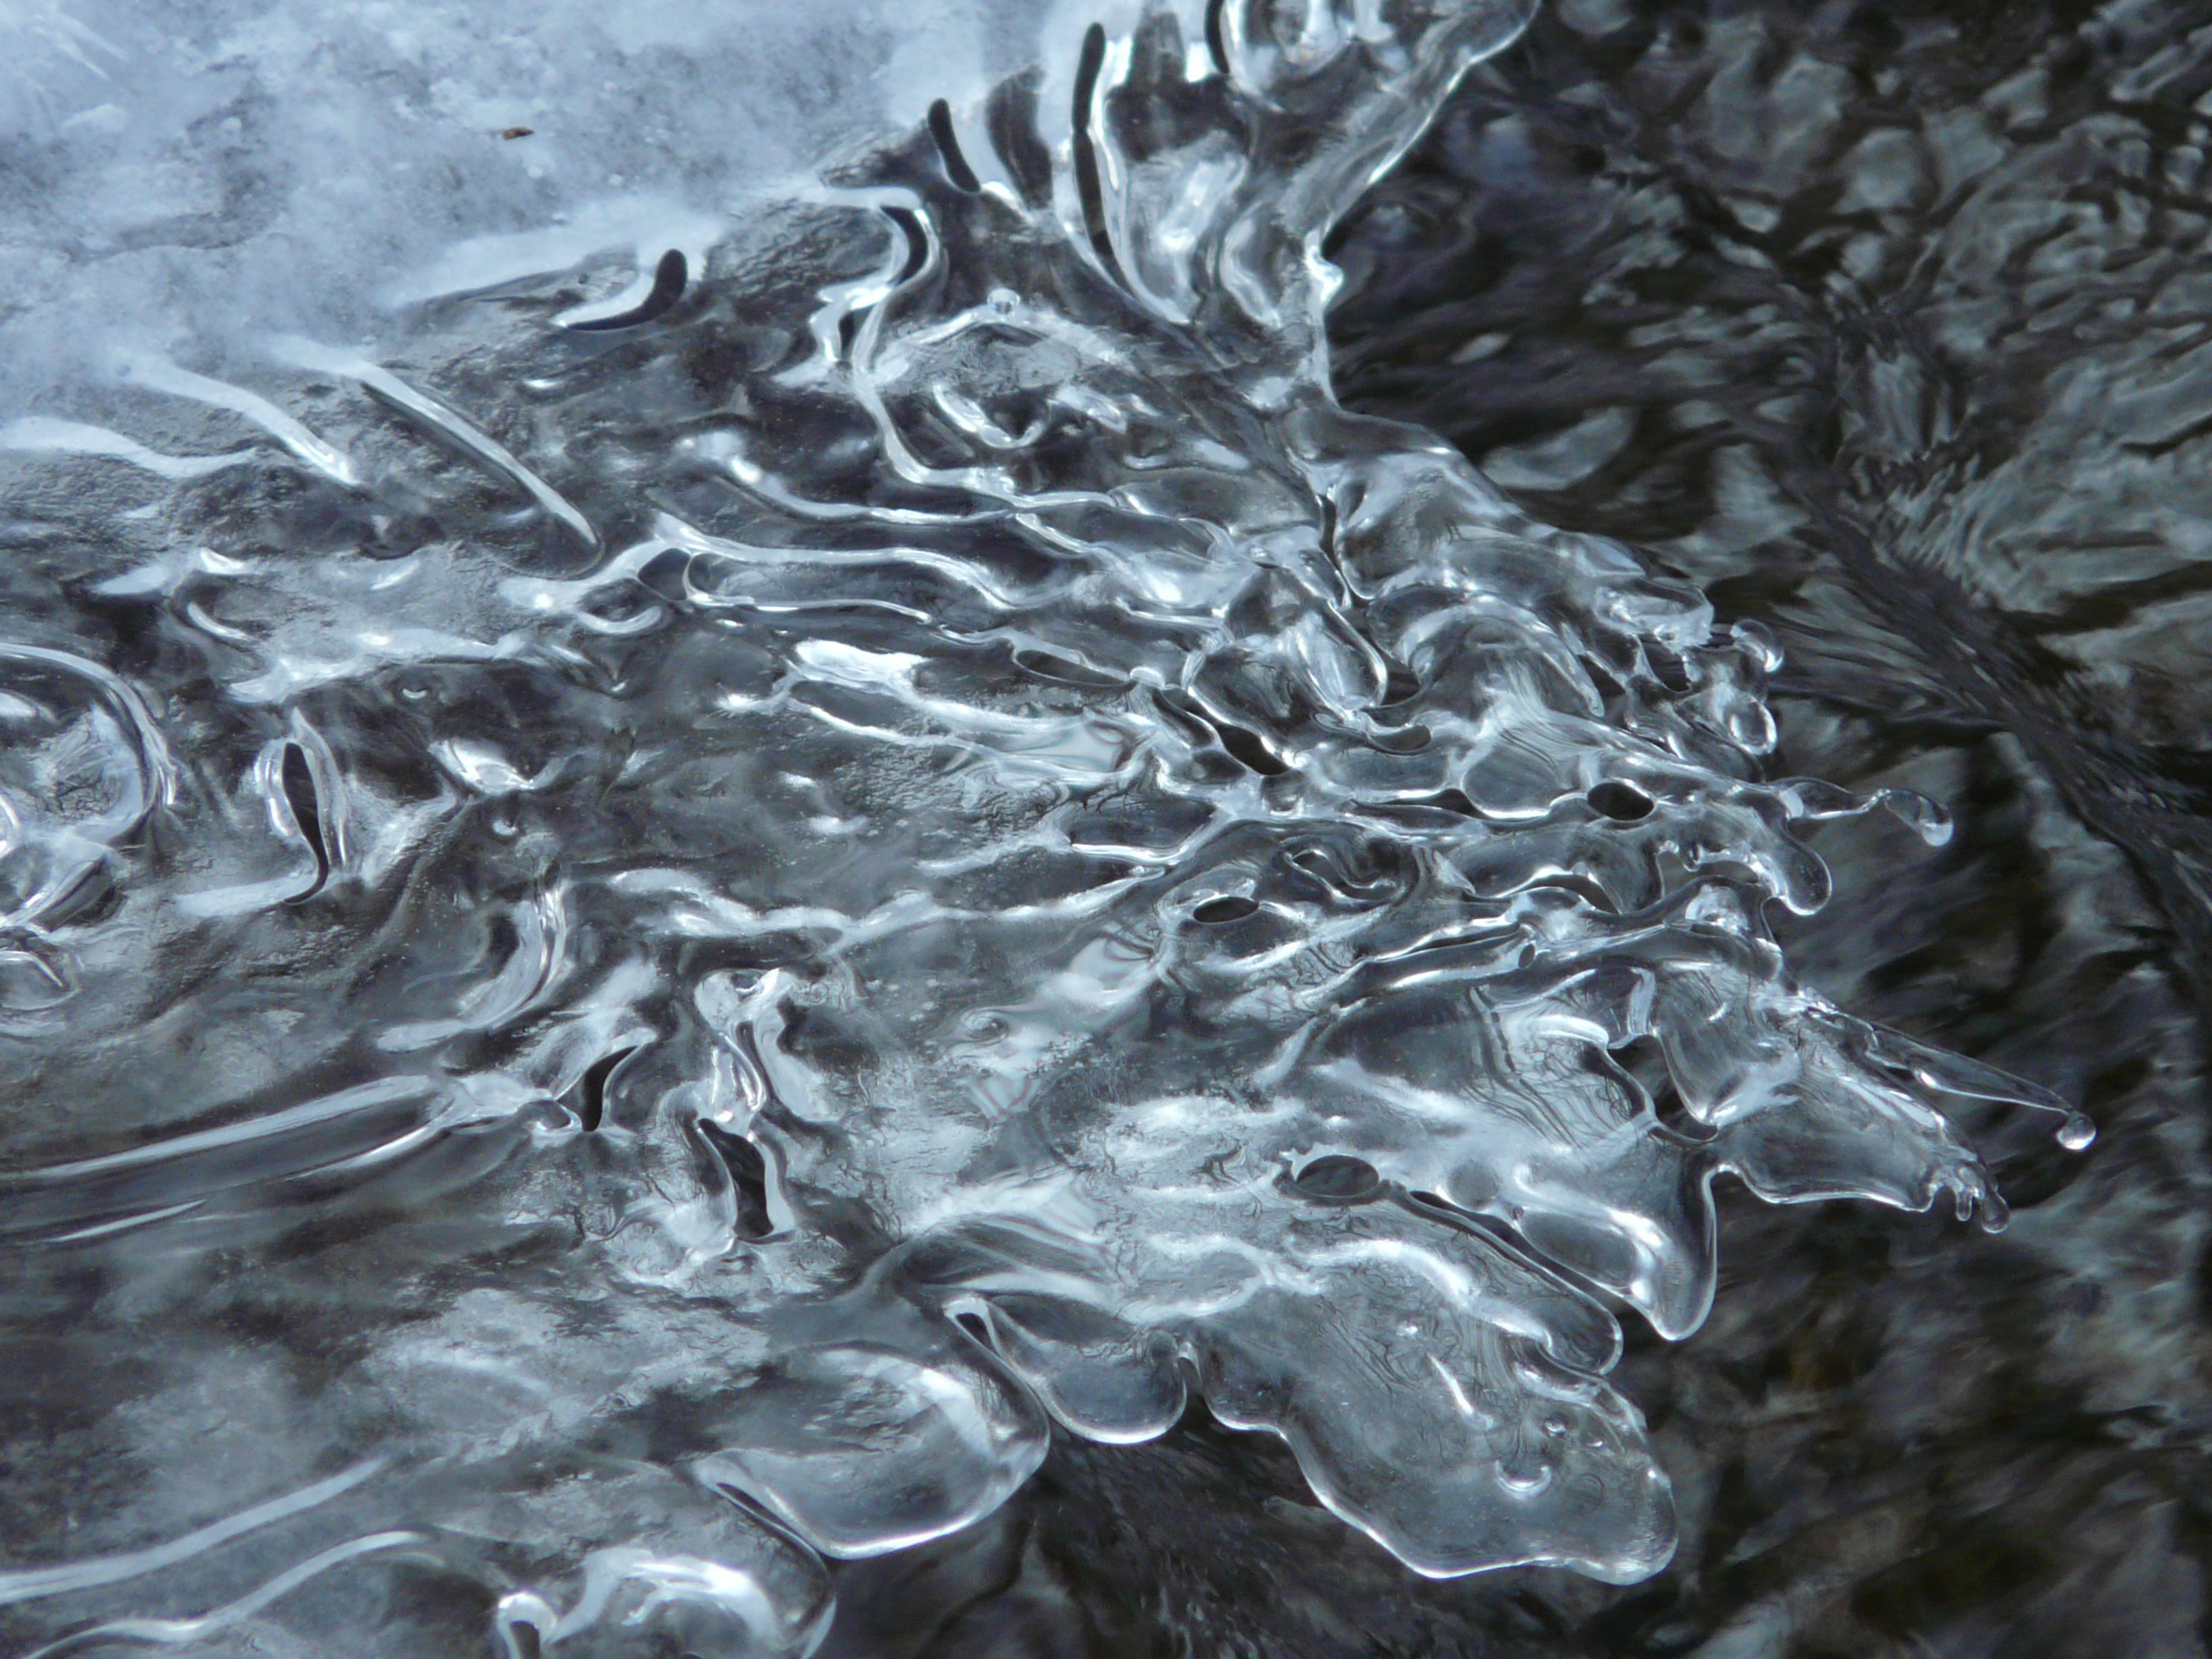
cold, winter, leaf, frost, ice, frozen, iced, icy, eiskristalle, crystals, geological phenomenon